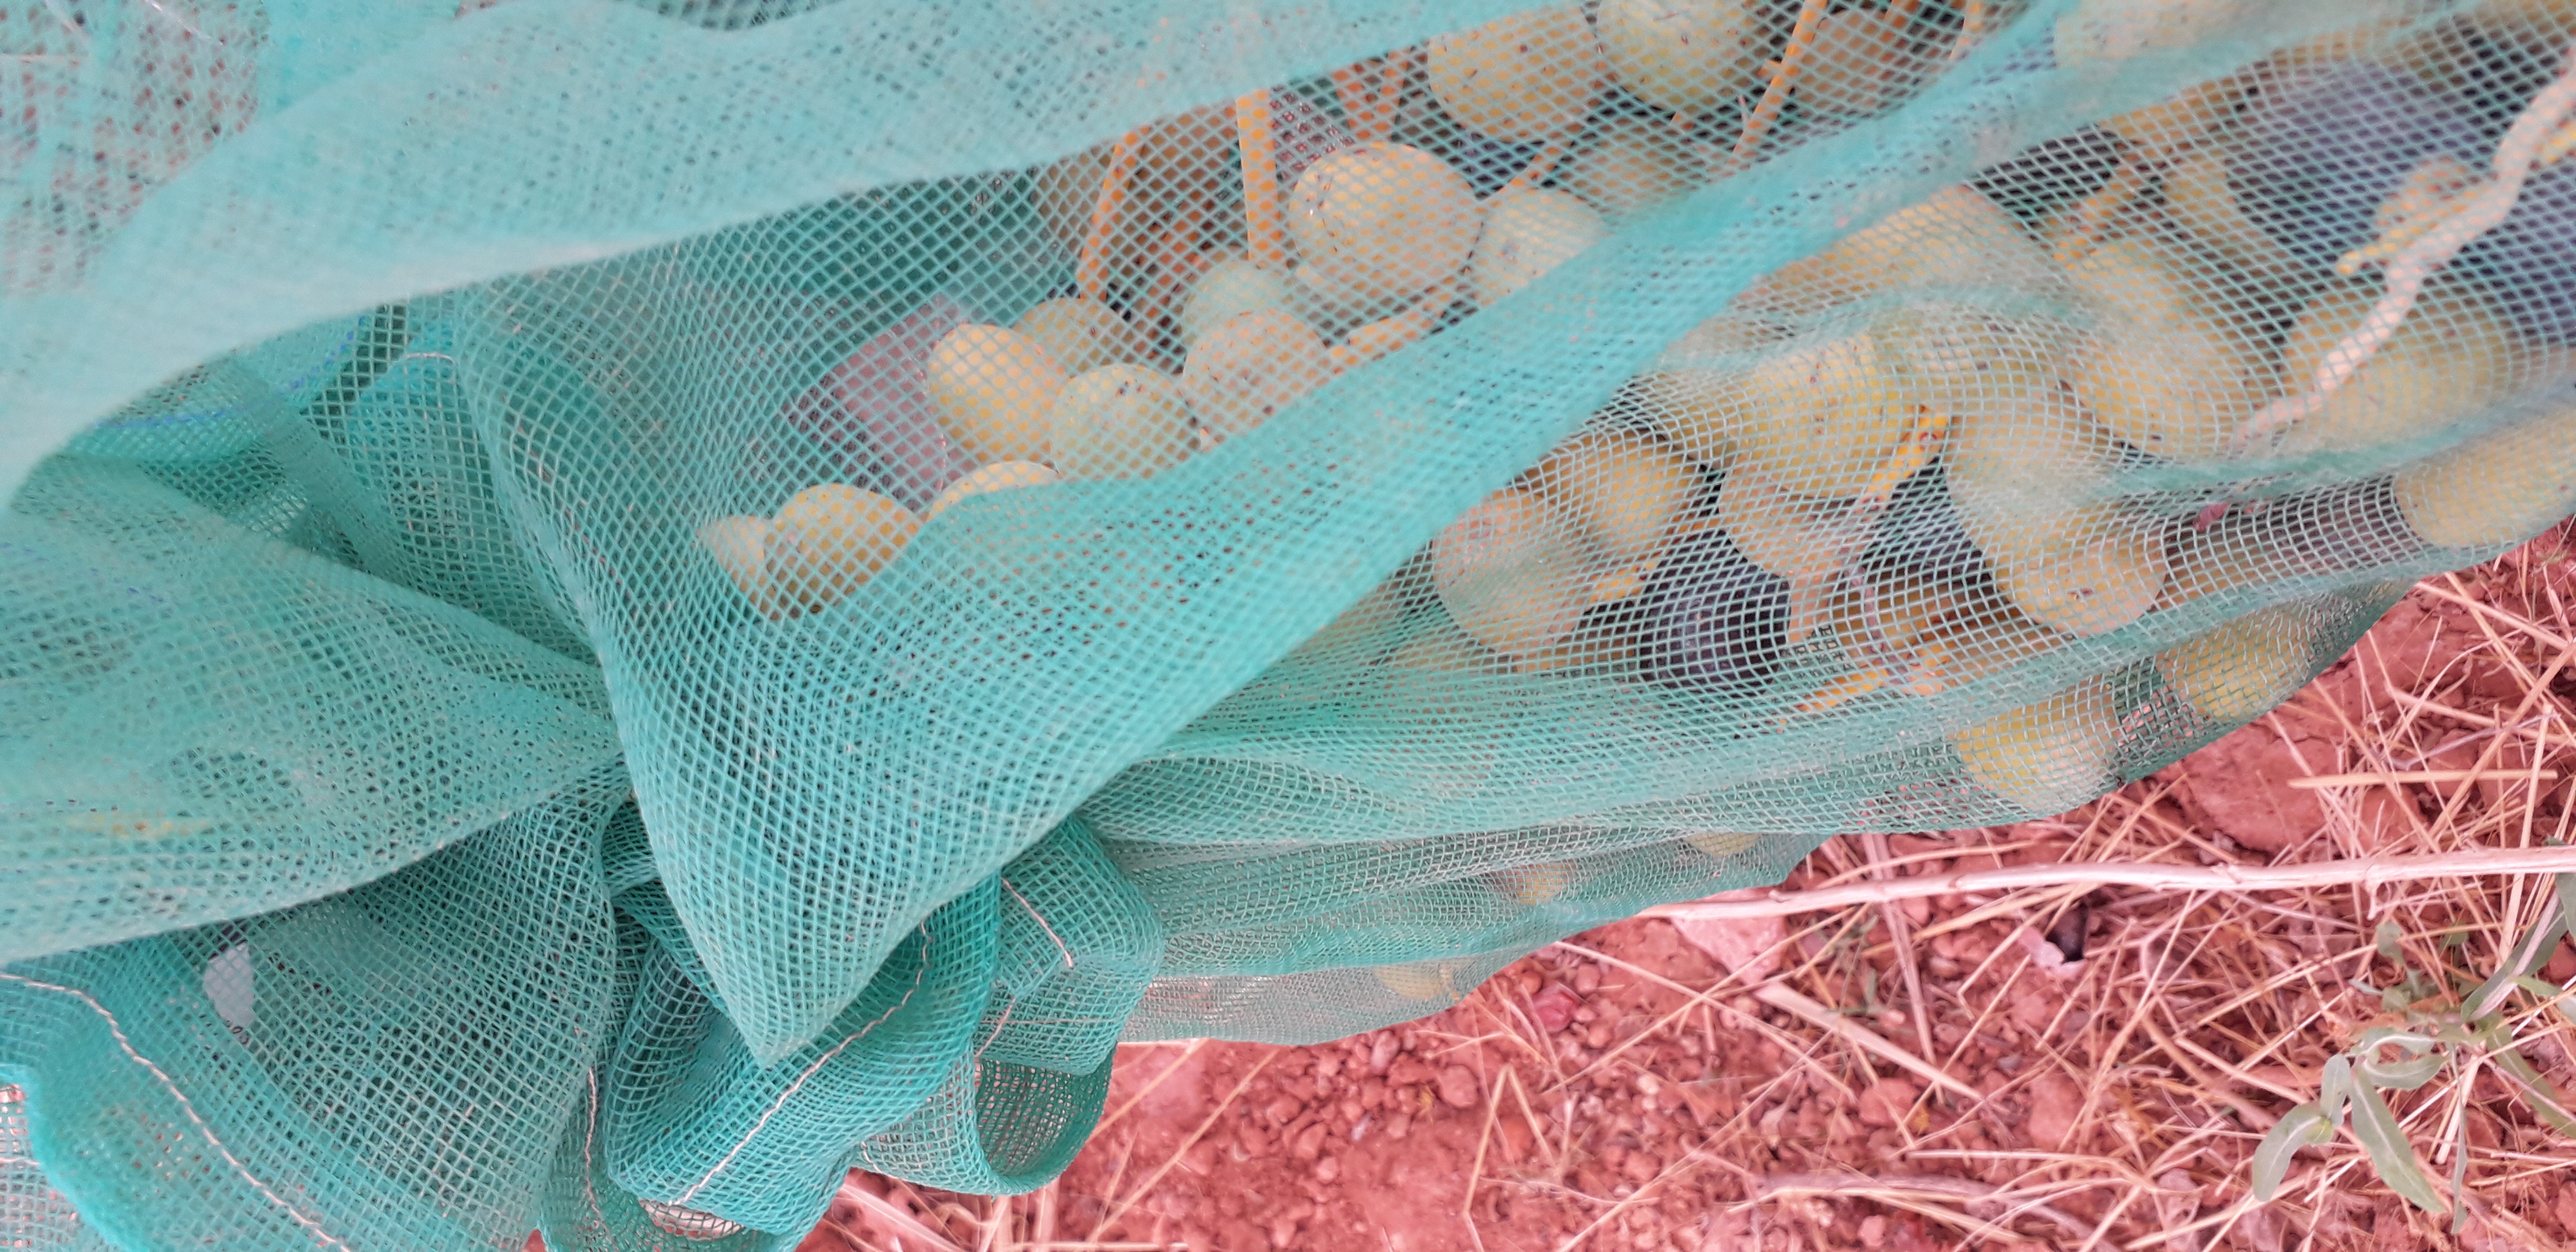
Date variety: kholt